First Battle of Saorgio

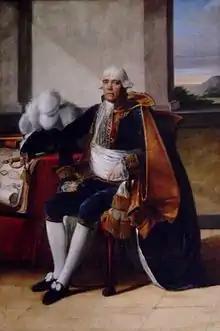
Raphaël de Casabianca

On 7 June 1793 Kellermann exercised authority over both his own army and the "Army of Italy" under Brunet. Jean François Cornu de Lapoype was Brunet's chief of staff while Jean du Teil commanded the army's artillery. Dominique Sheldon was the only general of division, while Raphaël, Comte de Casabianca, Pierre Jadart Dumerbion, Joseph Louis Montredon, Antoine Saint-Hillier and Jacques Louis Saint-Martin were generals of brigade. Dumerbion later became army commander, but in 1796 Napoleon Bonaparte wrote that Casabianca was "not fit to command a battalion". The French army consisted of both regular and volunteer battalions. Grenadier and chasseur companies were detached from their battalions to form elite units.